Navarino, Wisconsin

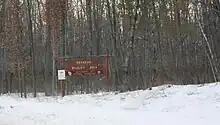
Navarino Wildlife Area

As of the census of 2000, there were 422 people, 177 households, and 121 families residing in the town. The population density was 12.0 people per square mile (4.6/km). There were 195 housing units at an average density of 5.5 per square mile (2.1/km). The racial makeup of the town was 98.10% White, 0.24% Native American, 0.95% Asian, and 0.71% from two or more races. Hispanic or Latino of any race were 0.24% of the population.